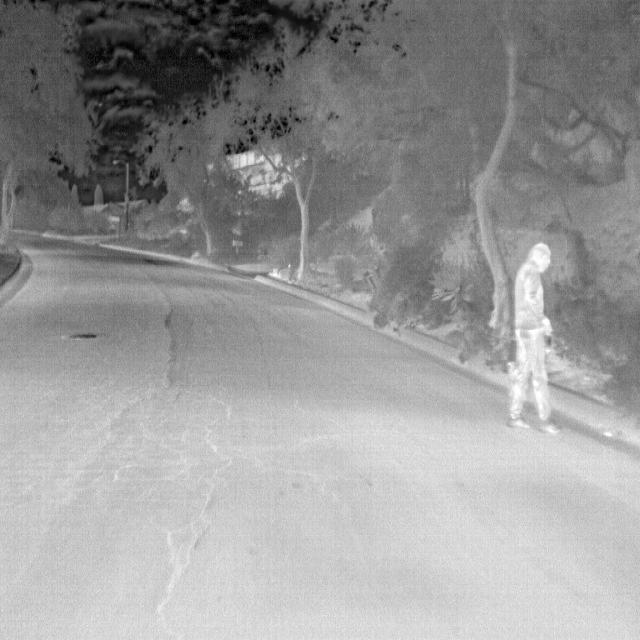
Detected objects:
label: person